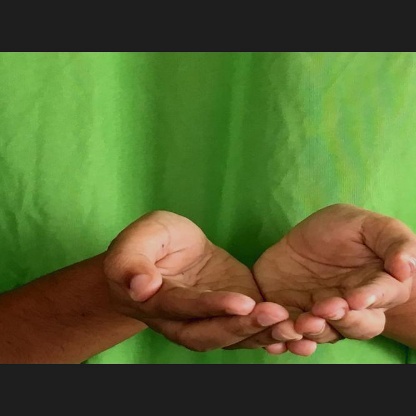
Mudra: Pushpaputa